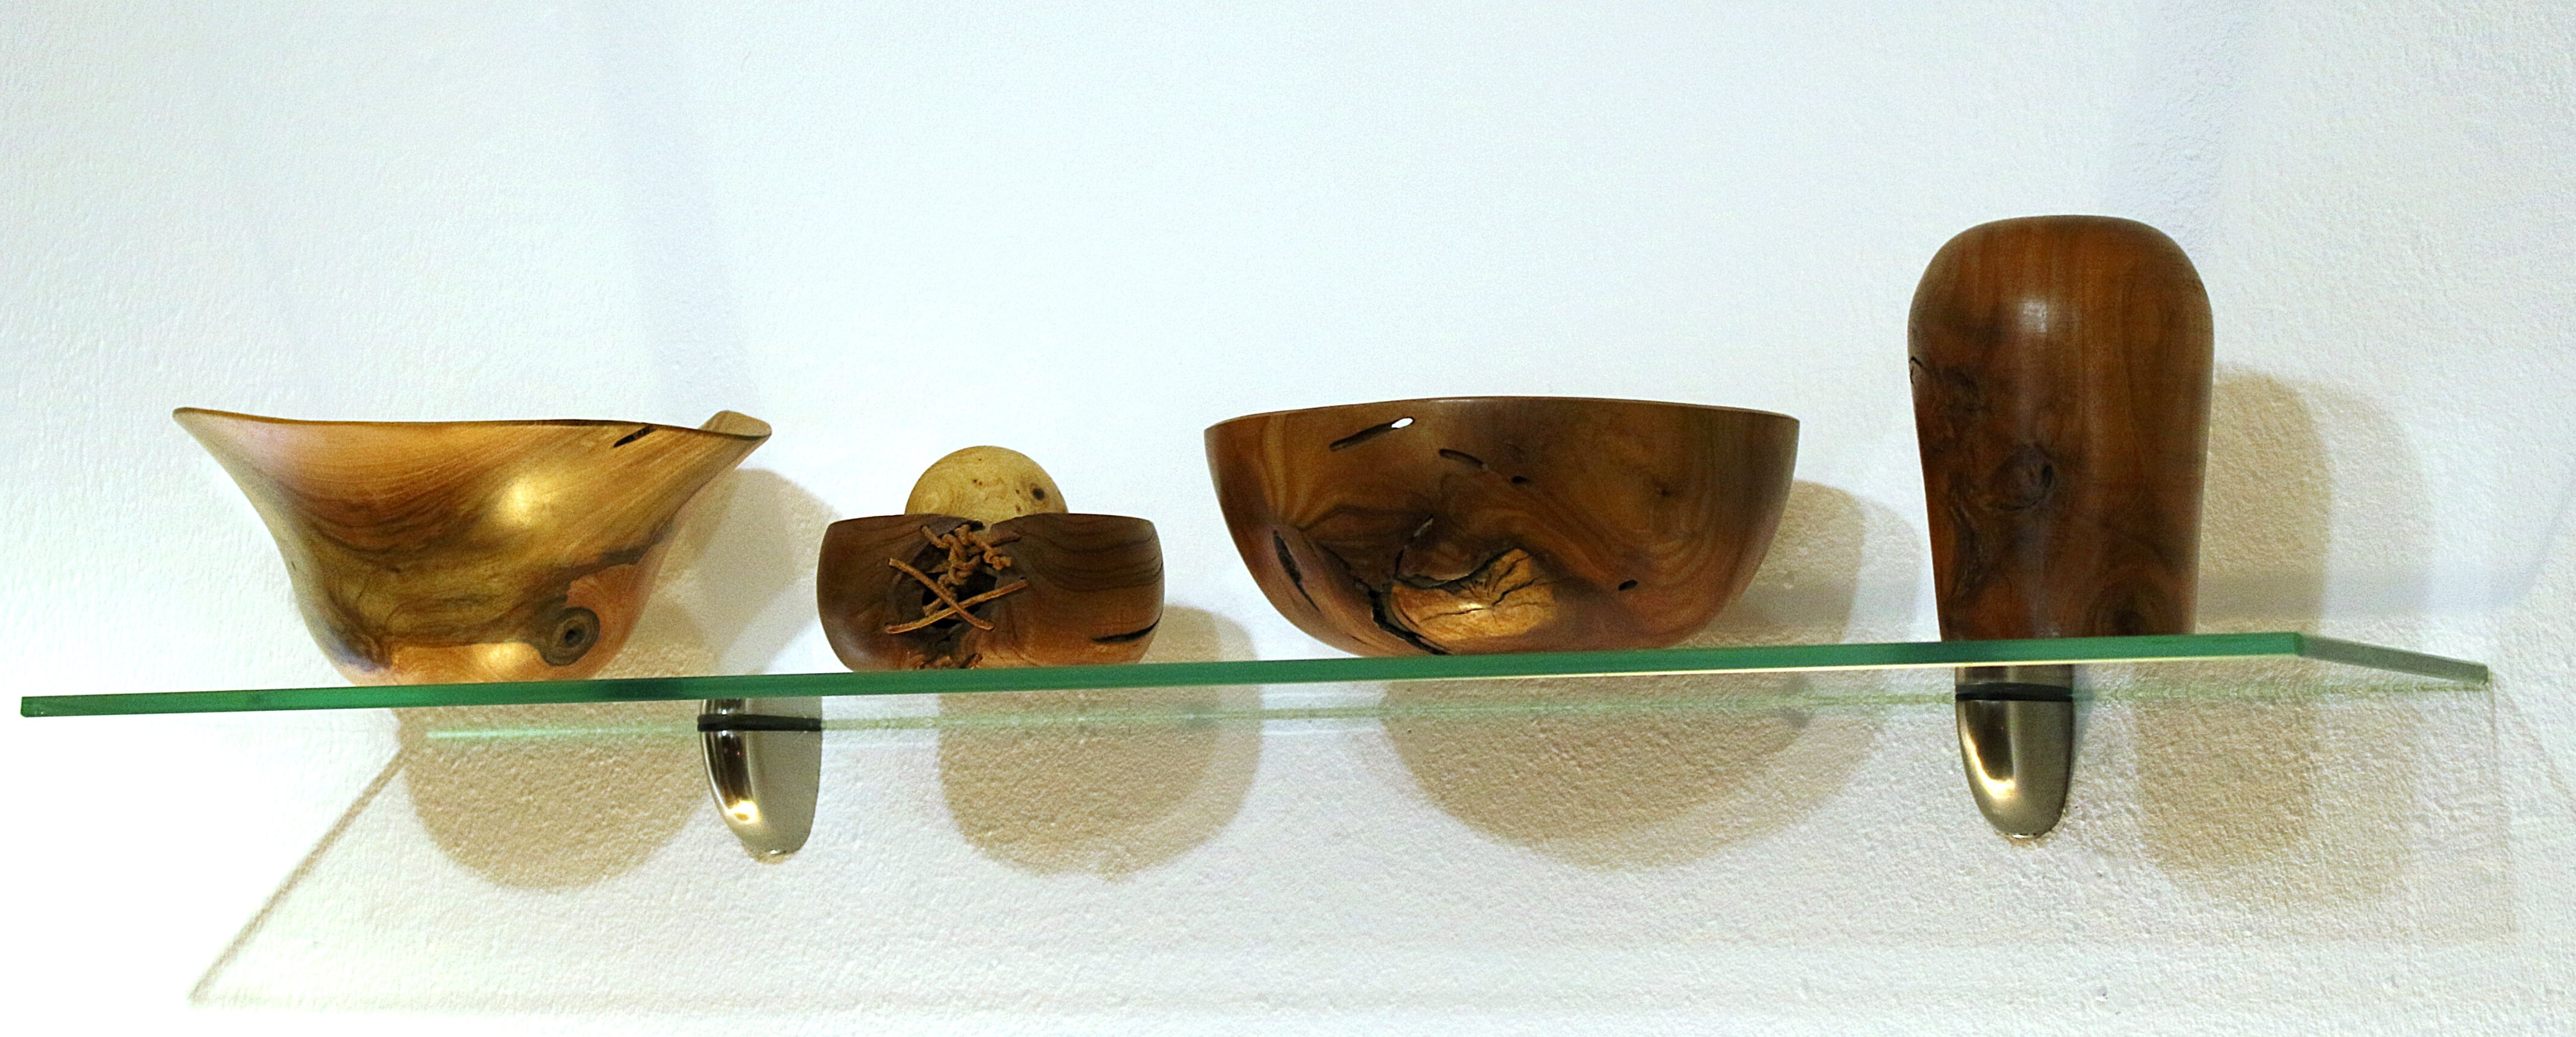
wood, glass, ceramic, art, brass, form, arts crafts, turned, wooden bowls